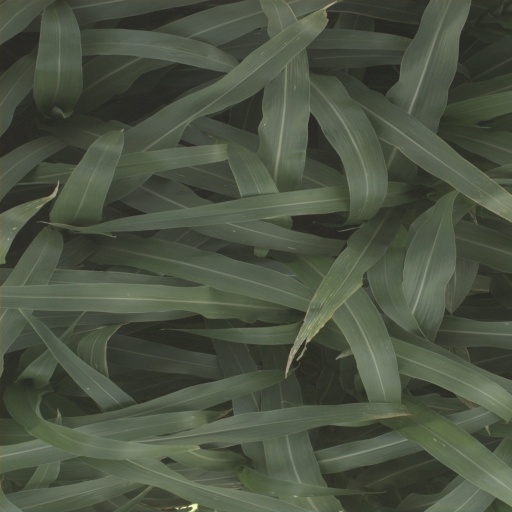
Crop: sorghum